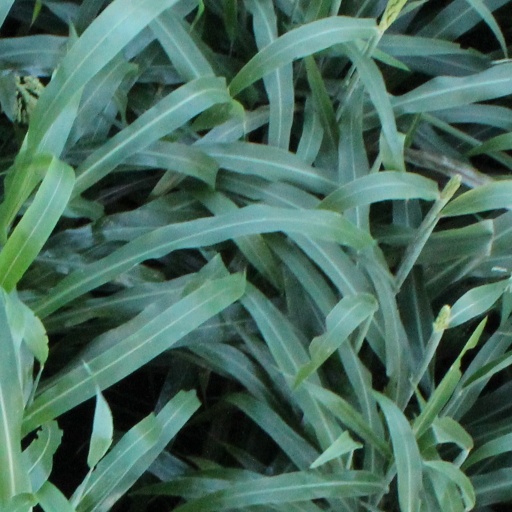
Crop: sorghum